Jùjú music

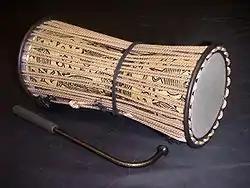
Talking Drum

Jùjú music has been influenced by different musical genres such as rock, funk and reggae.